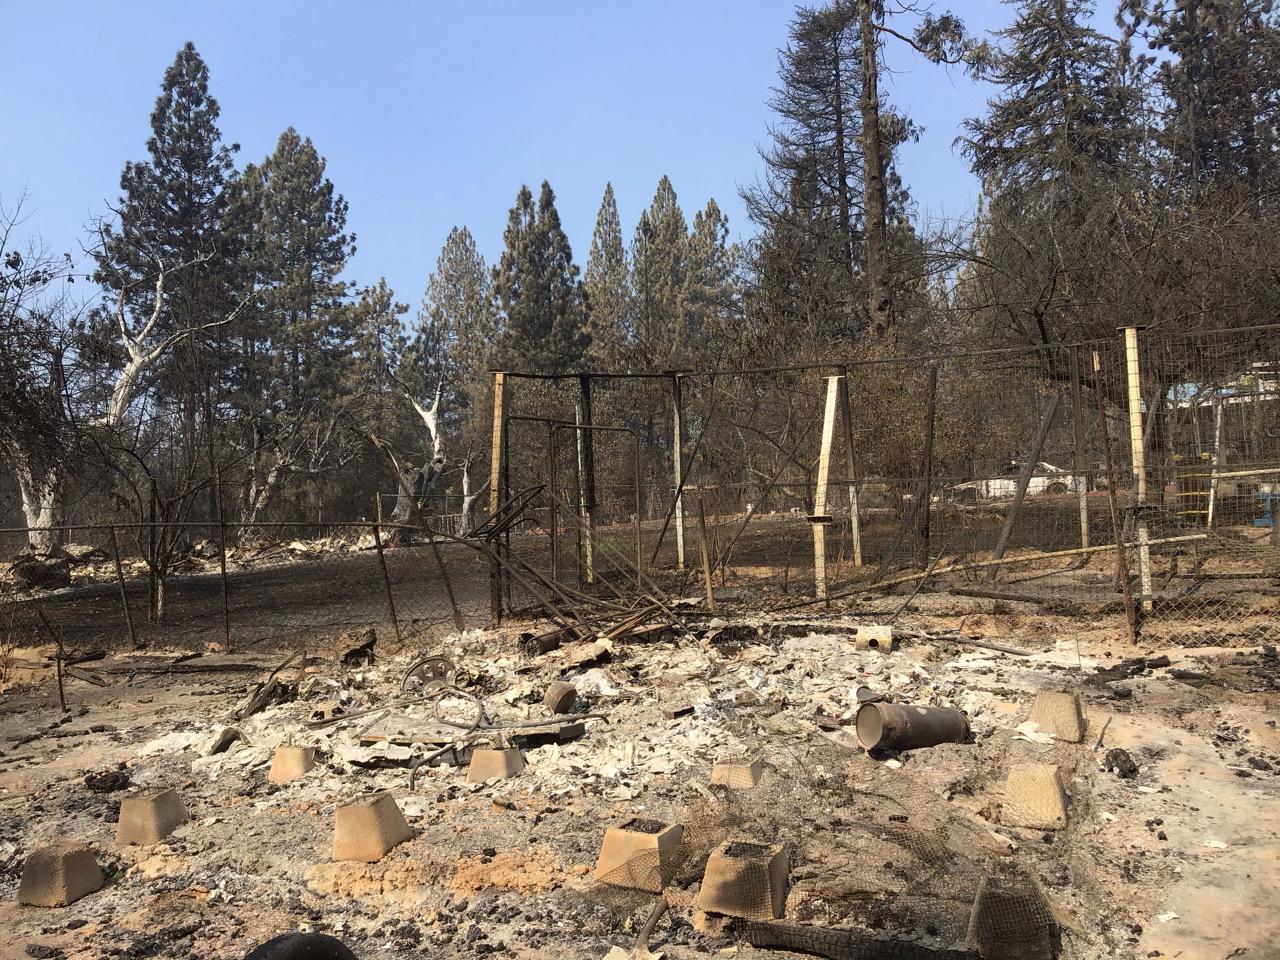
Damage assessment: destroyed